Twist (2021 film)

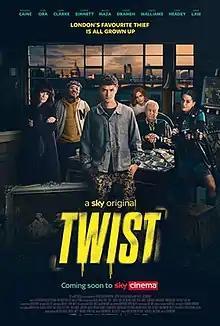
Film poster

Twist is a 2021 British crime drama film directed by Martin Owen and co-produced by Noel Clarke and Jason Maza, who also stars in the film. The film, based on the 2014 Tom Grass novel "Twist" which is itself an adaptation of Charles Dickens' 1838 novel "Oliver Twist", stars Rafferty Law, Michael Caine, Noel Clarke, Lena Headey, Rita Ora and Sophie Simnett. "Twist" was released on Sky Cinema on 29 January 2021 and was met with negative reception from critics.